Higher Learning

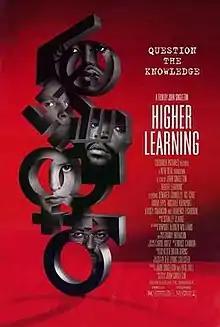
Theatrical release poster

Higher Learning is a 1995 American crime drama film written and directed by John Singleton and starring an ensemble cast. The film follows the changing lives of three incoming freshmen at the fictional Columbus University: Malik Williams (Omar Epps), a track star who struggles with academics; Kristen Connor (Kristy Swanson), a shy and naive girl; and Remy (Michael Rapaport), a lonely and confused man seemingly out of place in his new environment.